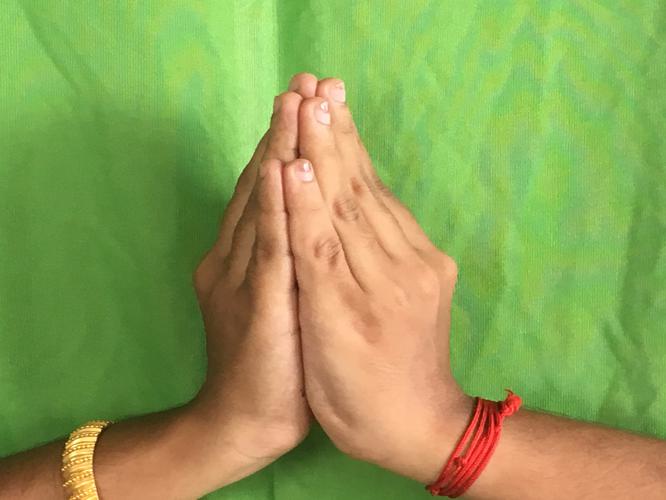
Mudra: Kapotham
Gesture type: double_hand